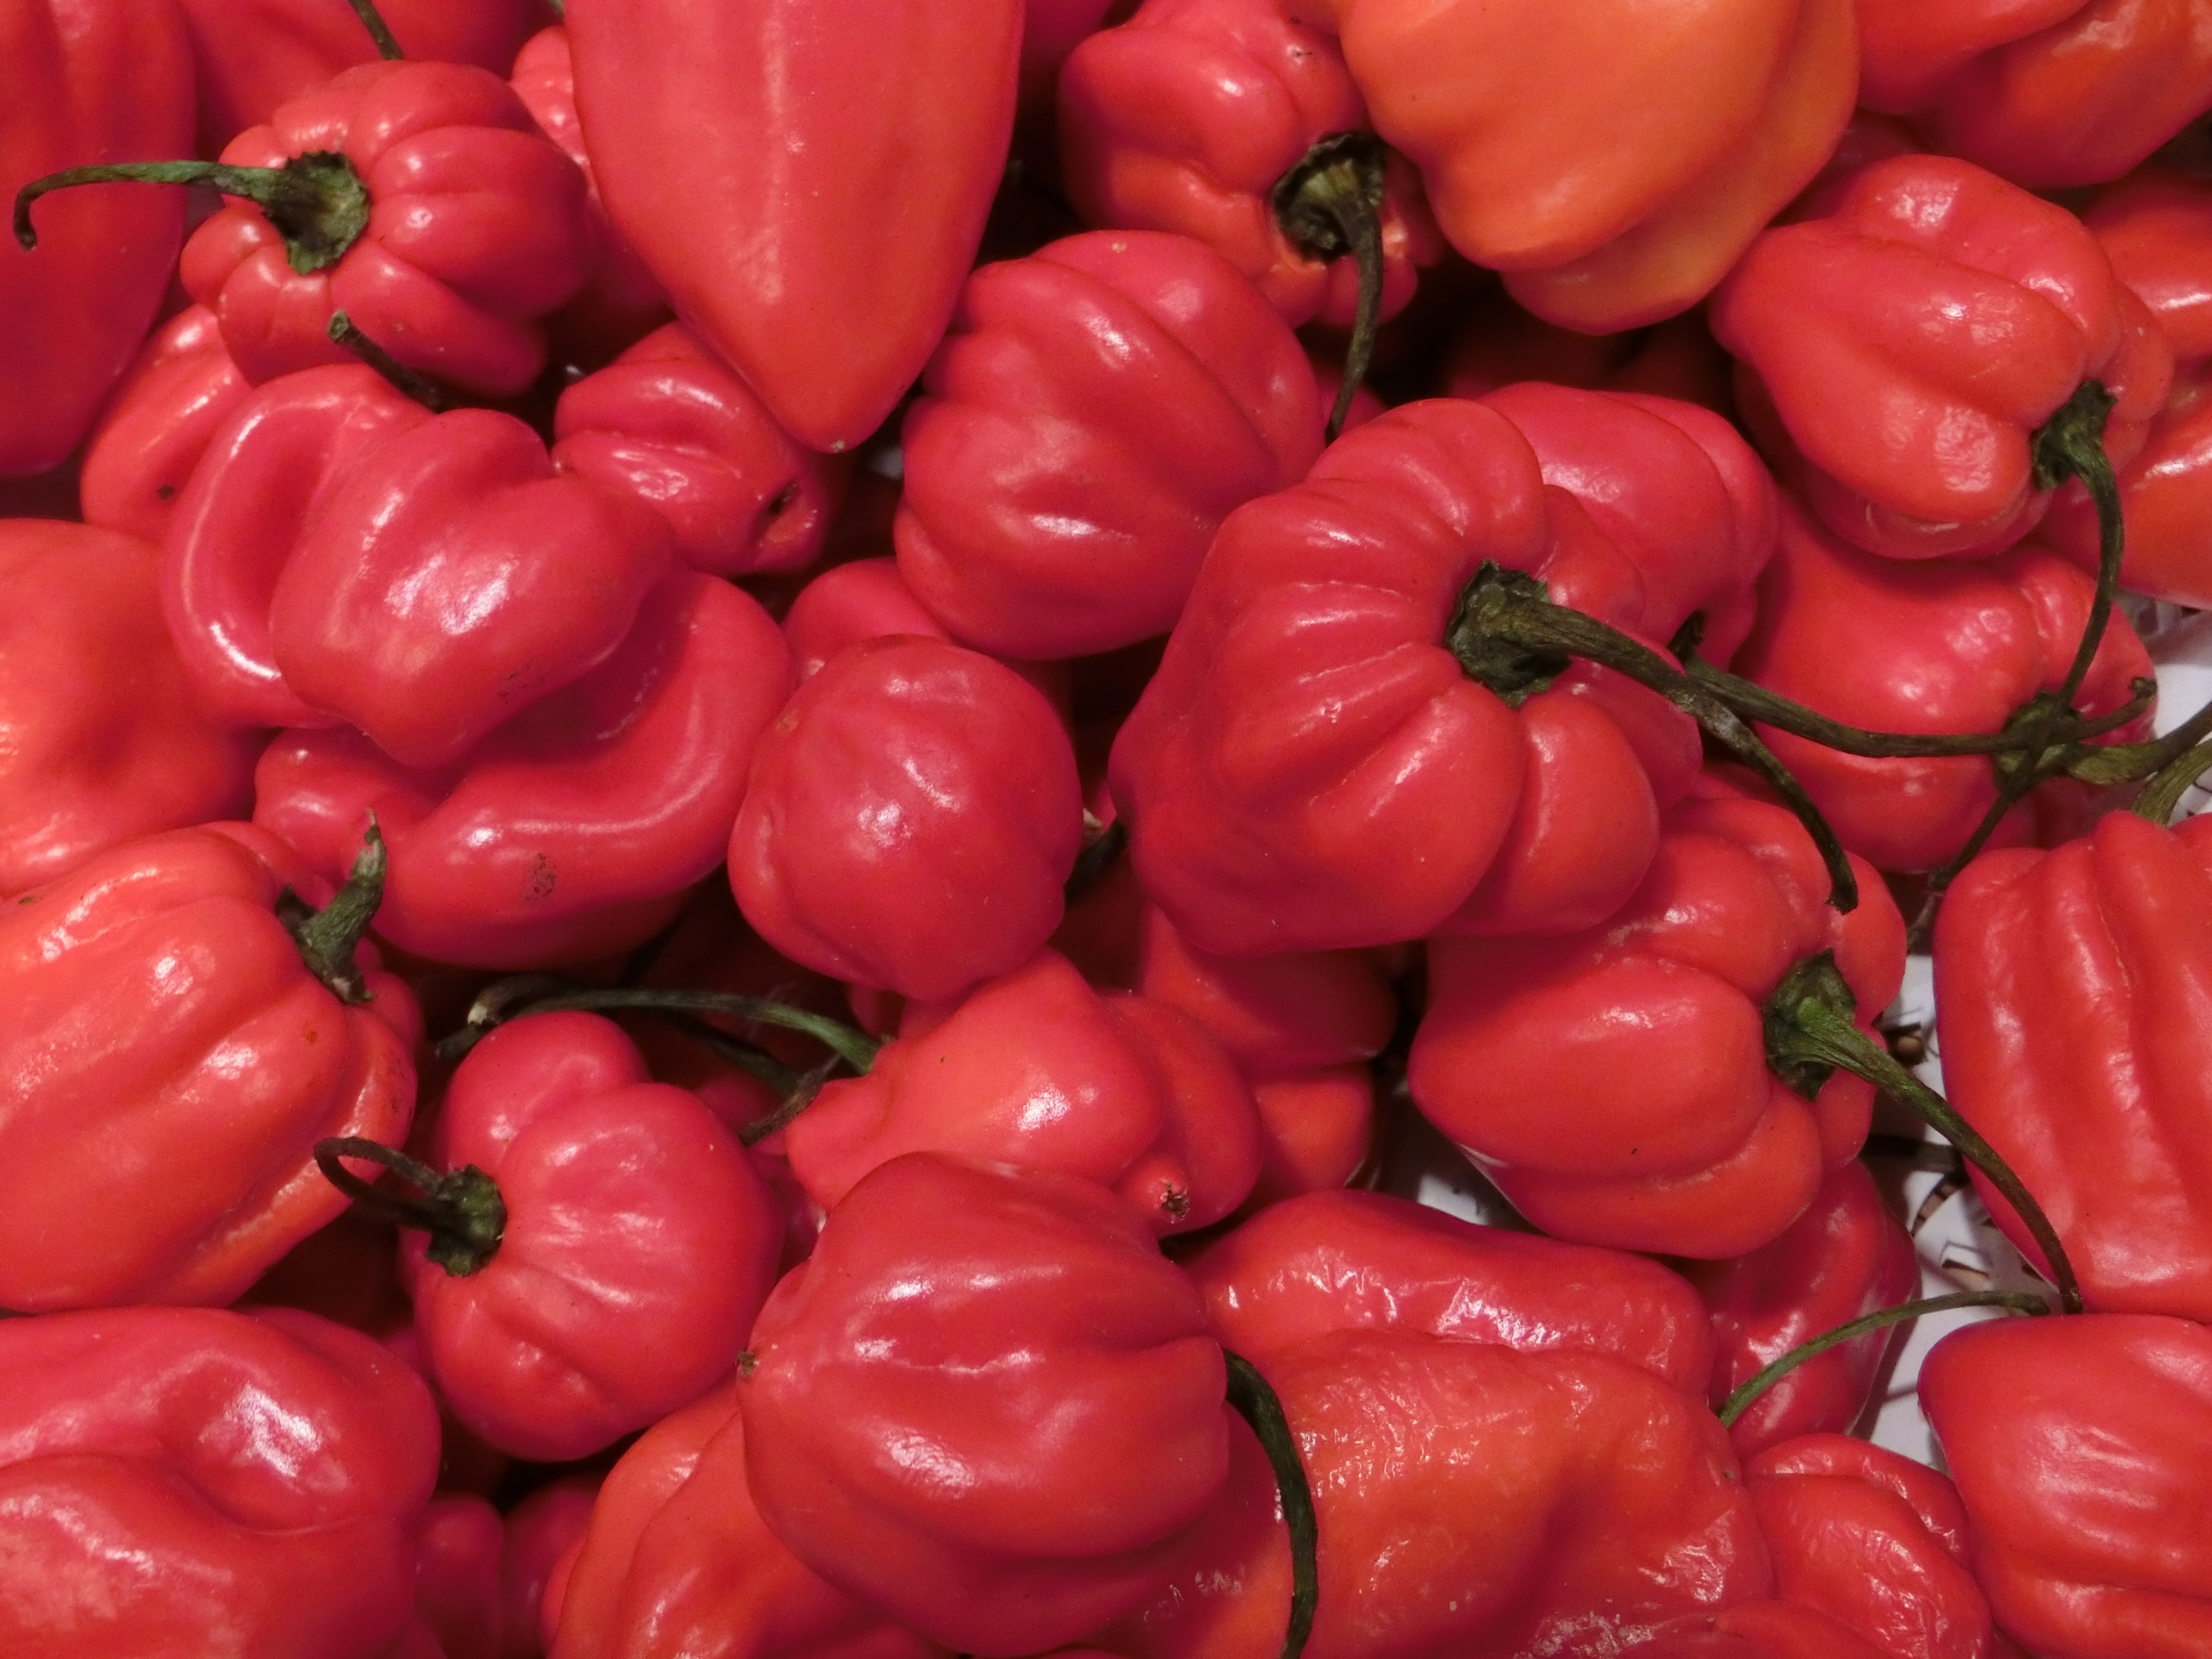
sharp, plant, fruit, food, red, produce, vegetable, eat, pods, vegetables, peppers, bell pepper, paprika, habanero, flowering plant, chili pepper, cayenne pepper, habanero peppers, land plant, bird's eye chili, malagueta pepper, peperoncini, bell peppers and chili peppers, pimiento, italian sweet pepper, red bell pepper, habanero chili, syzygium samarangense